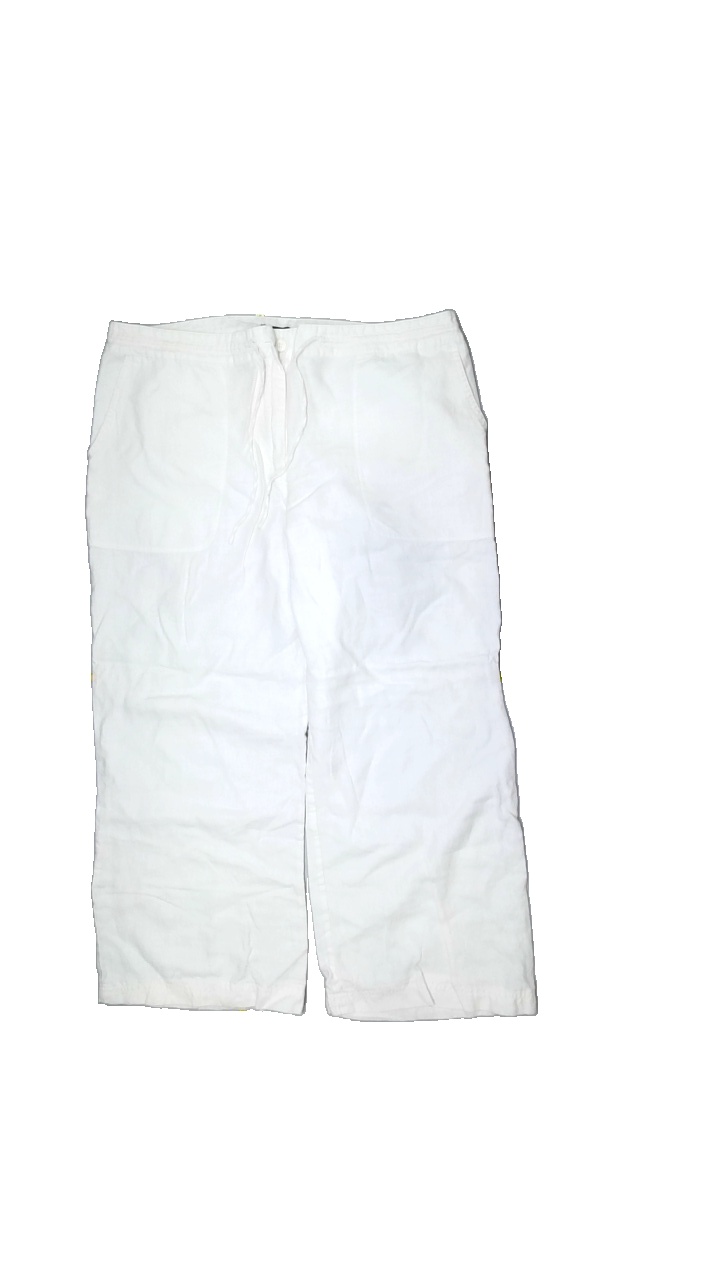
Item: Trousers (Ladies)
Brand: H&m
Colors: White
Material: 100% cotton
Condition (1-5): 3
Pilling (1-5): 3
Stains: Minor
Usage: Export
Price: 50-100